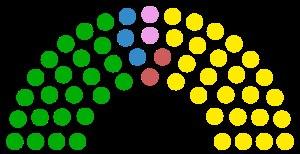
La XIᵉ législature de la république démocratique de Sao Tomé-et-Principe est un cycle parlementaire qui s'ouvre le 22 novembre 2018 à la suite des élections législatives de la même année.